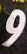
Number: 9